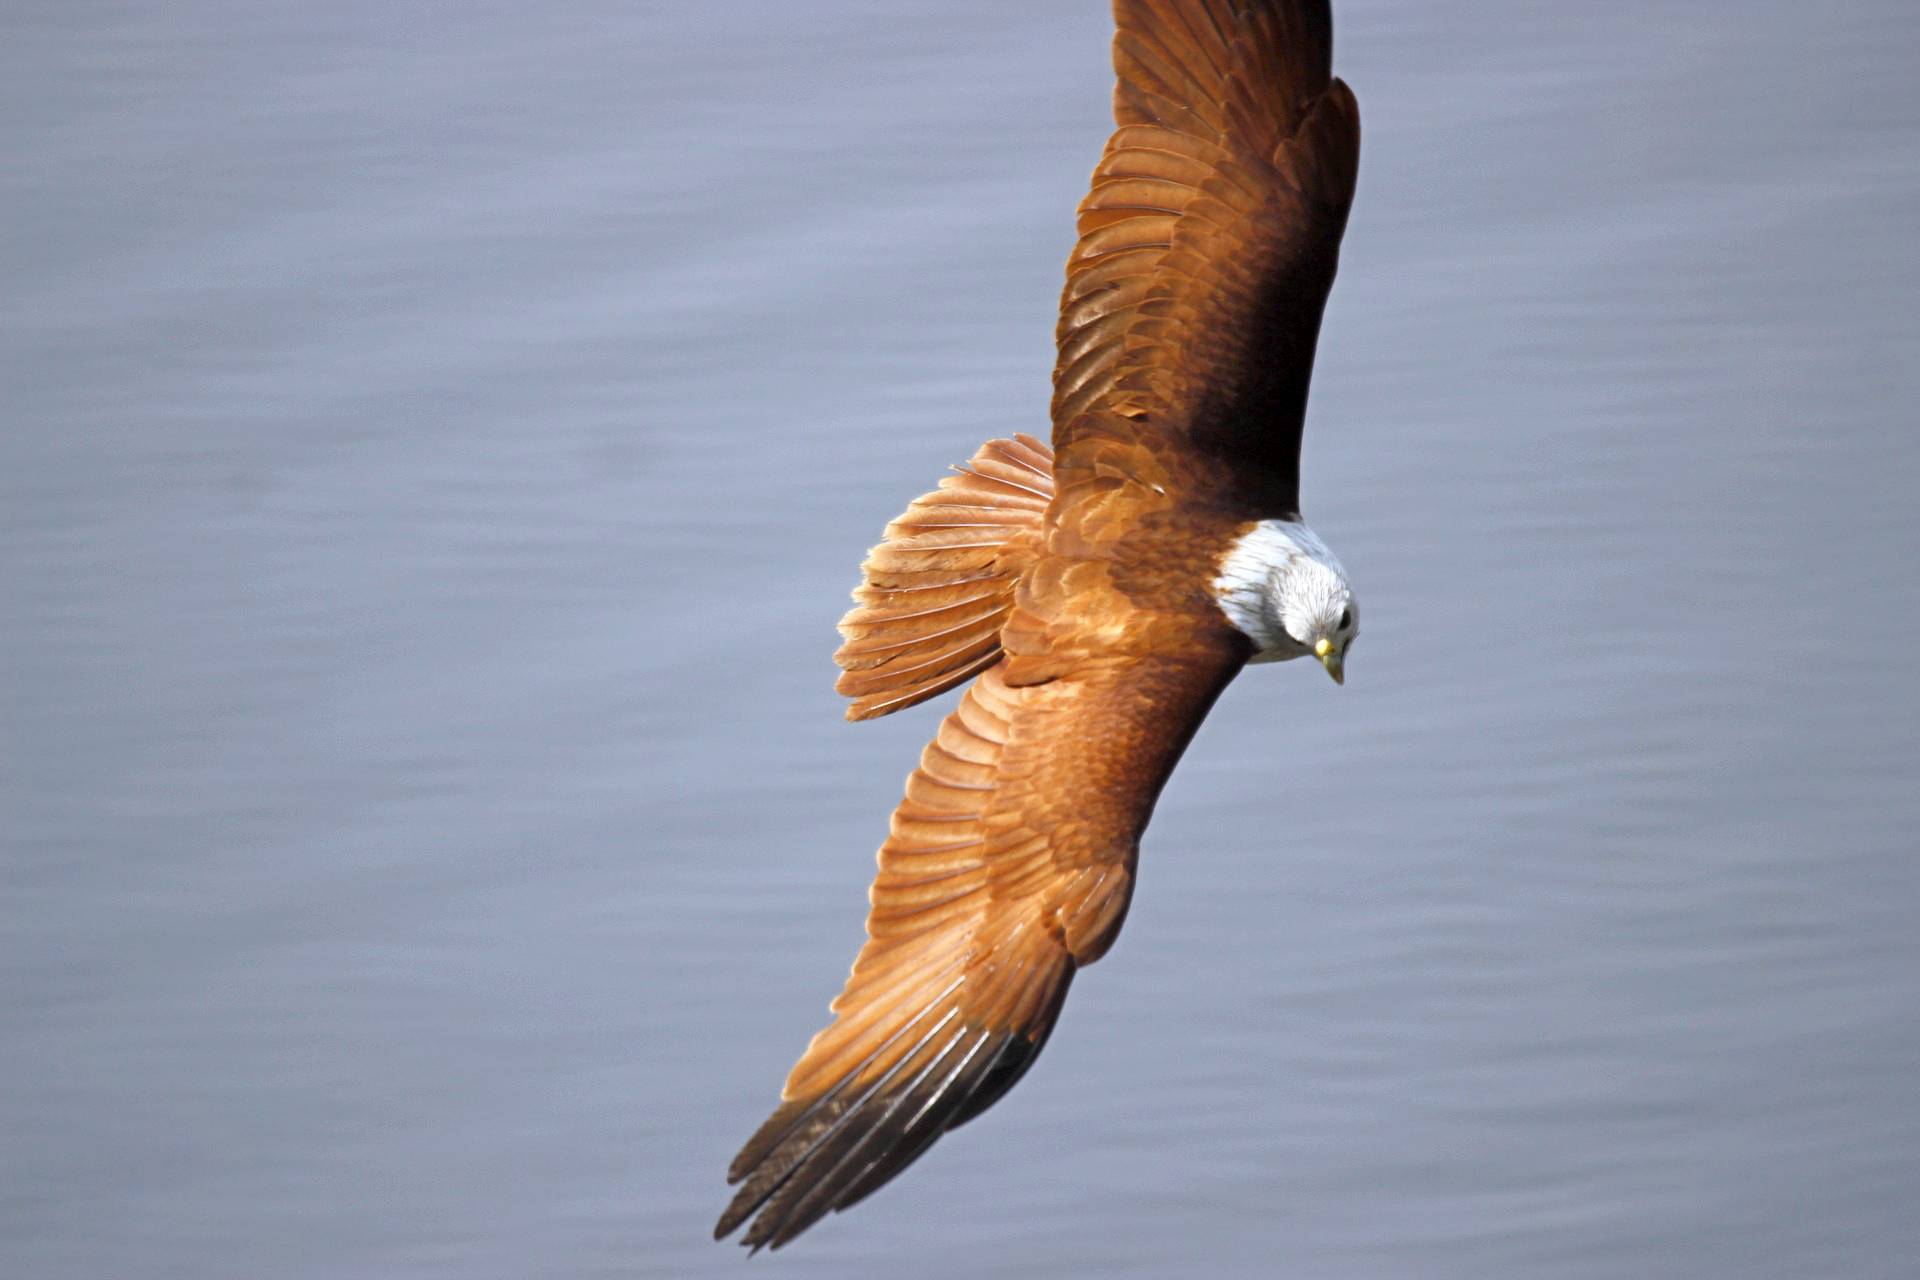
animals, bird, beak, eagle, kite, seabird, bird of prey, wing, accipitridae, accipitriformes, charadriiformes, tail, bald eagle, falcon, falconiformes, wildlife, gull, northern harrier